Mark Levinson (film director)

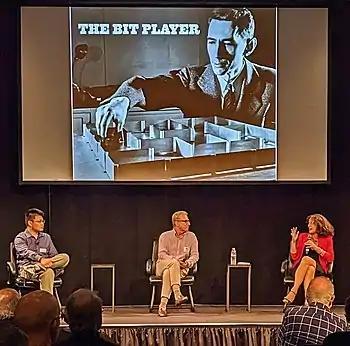
Mark Levinson (center) at the panel discussion after the August 2, 2019, screening of "The Bit Player" at the Computer History Museum in Mountain View, California

Mark A. Levinson is an American film director. He directed the 2013 documentary "Particle Fever" and the 2019 documentary "The Bit Player".